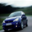
Label: automobile